Makrellbekken (station)

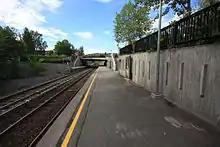
The station looking north from the northbound platform

Makrellbekken is a rapid transit station situated on the Røa Line, from Stortinget in the city center. Makrellbekken is open ground station featuring two side platforms. It is partially situated under an overpass which carries Sørkedalsveien. The station meets the metro standard of the Oslo Metro. This includes two side platforms and an overpass. The station is constructed in massive concrete. The station is situated adjacent to the sports arena Njårdhallen and the Embassy of the United States.